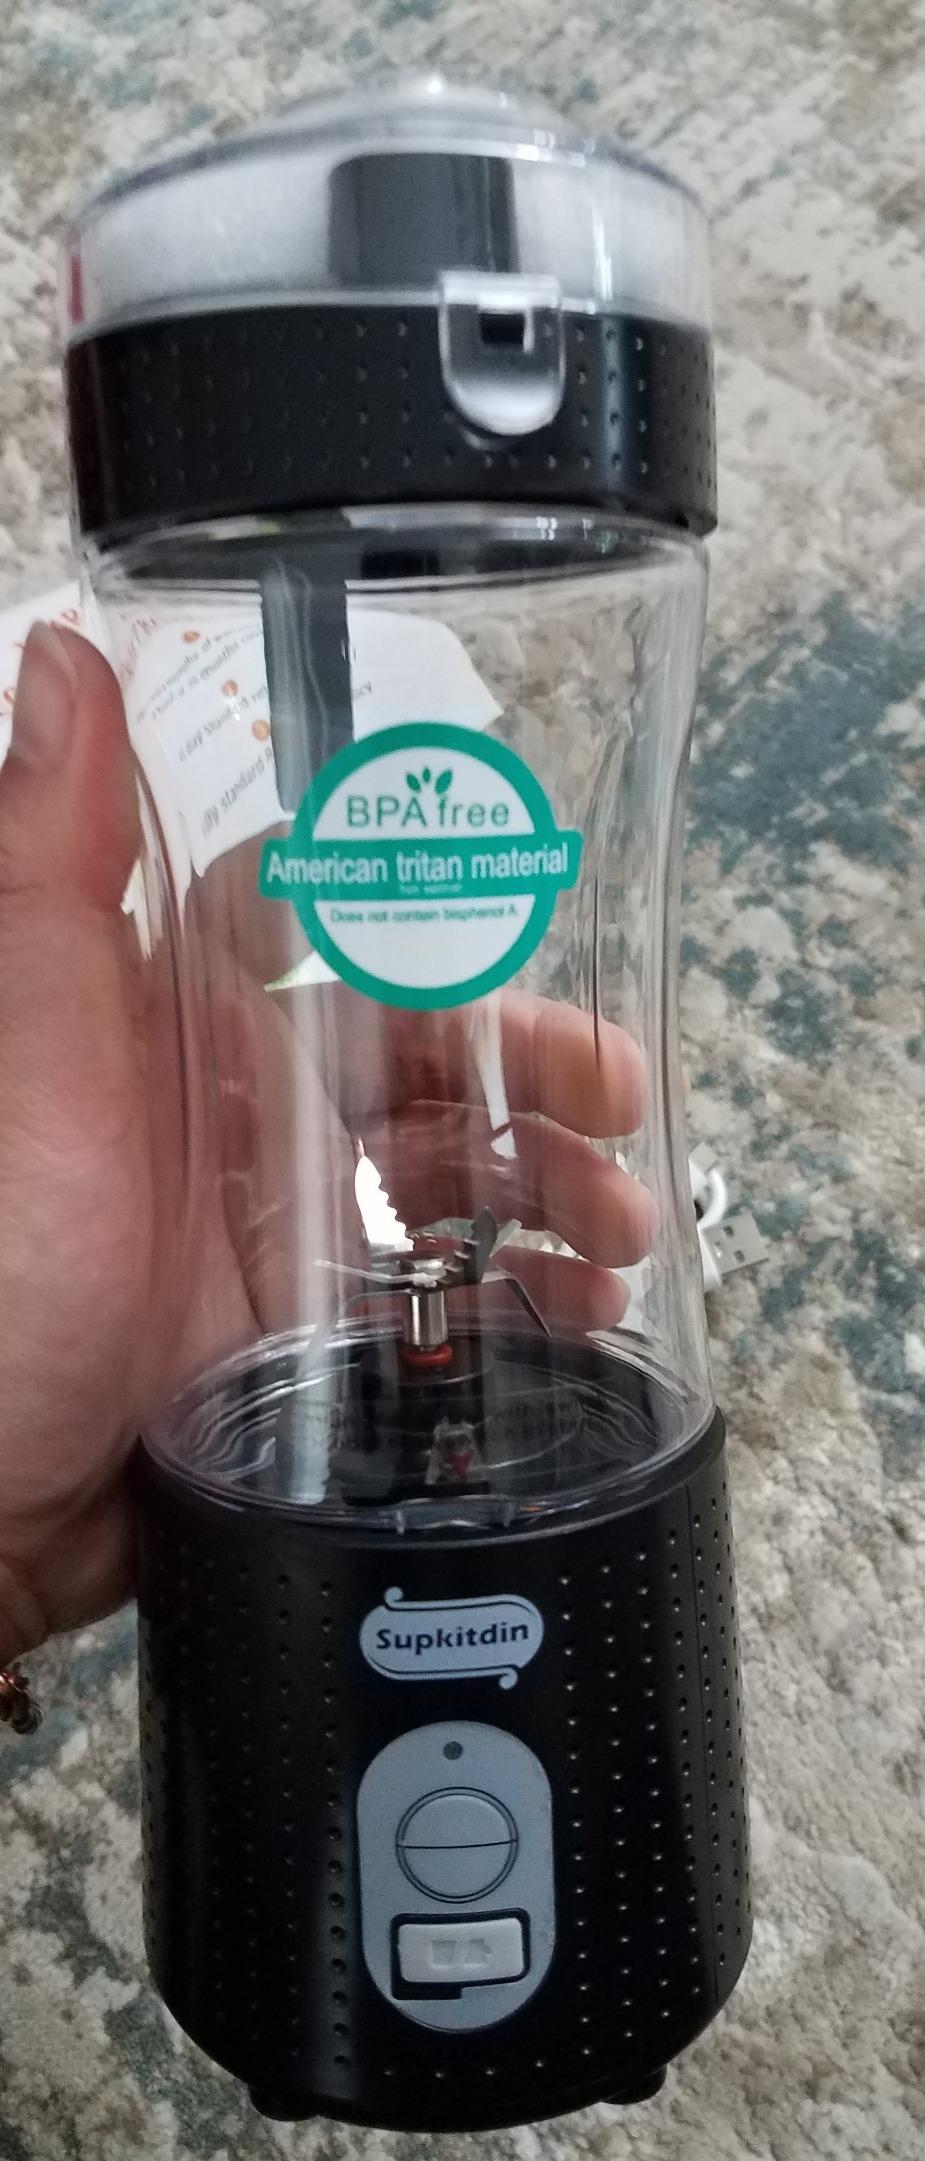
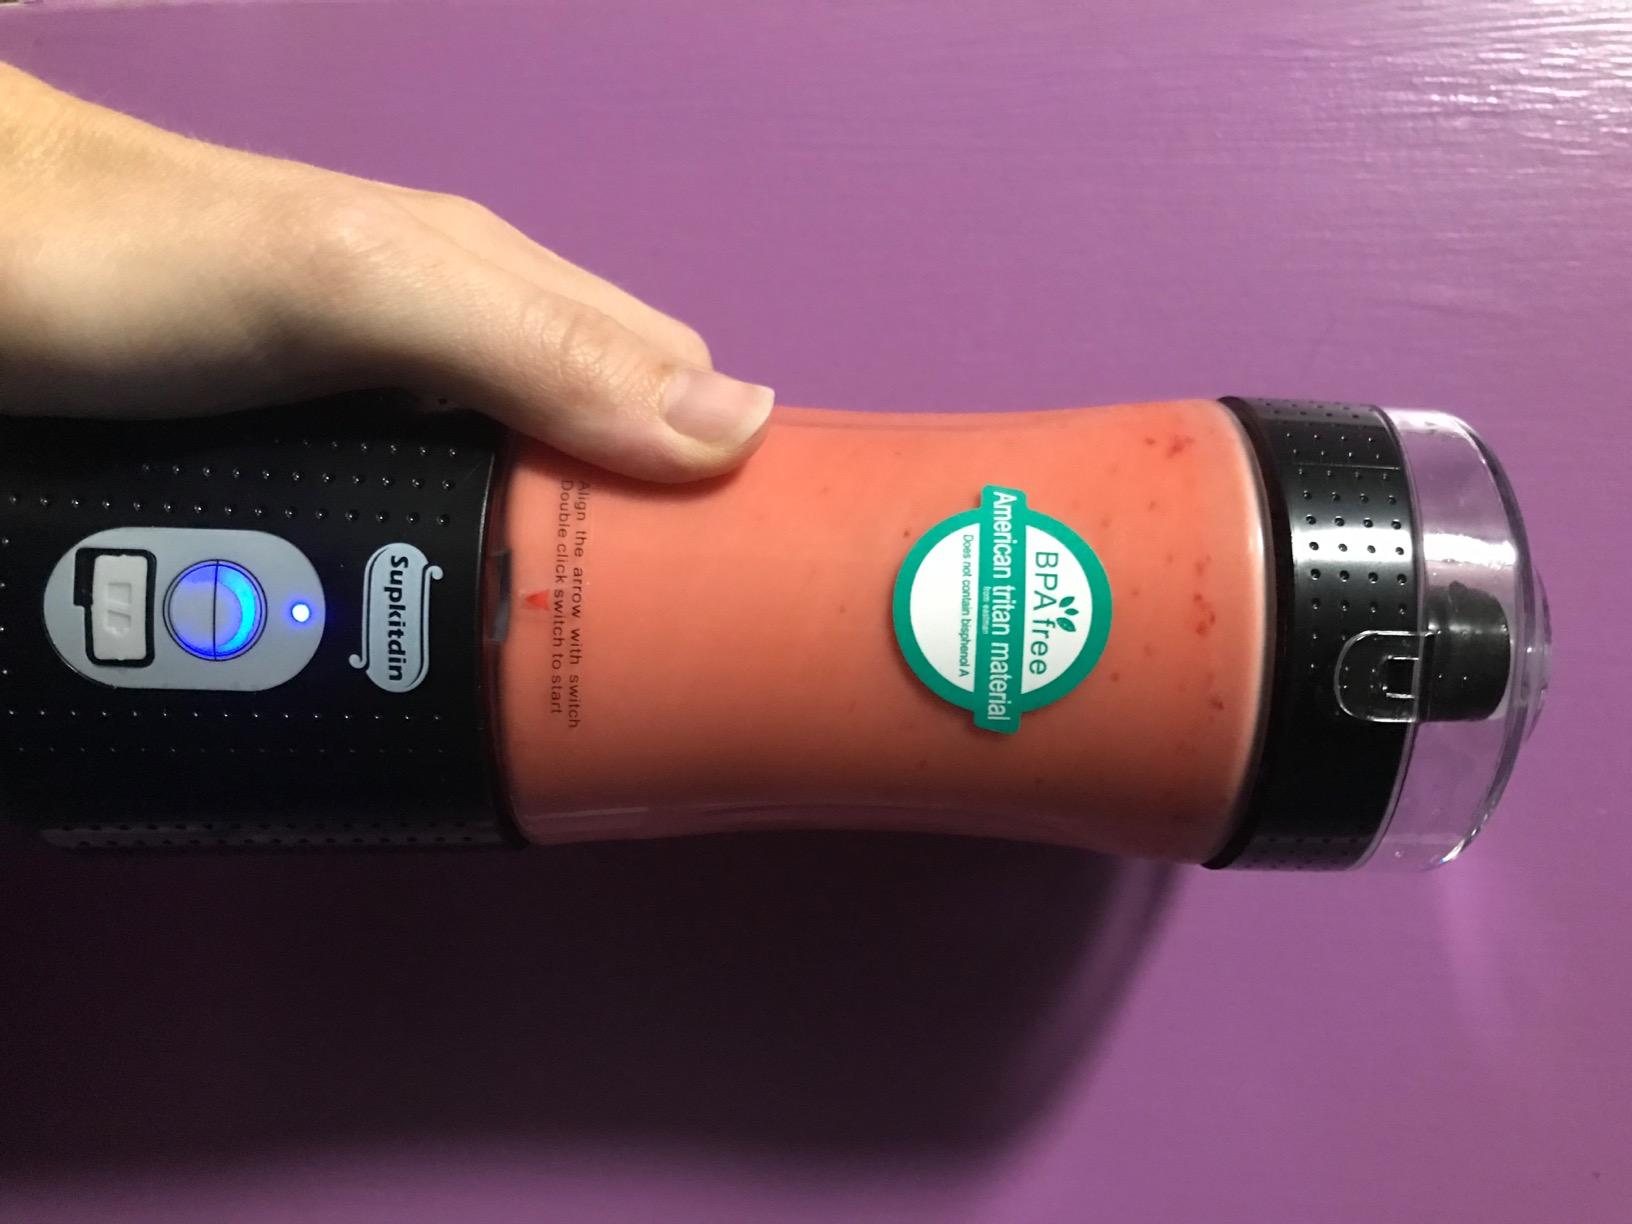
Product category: items_blender
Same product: yes